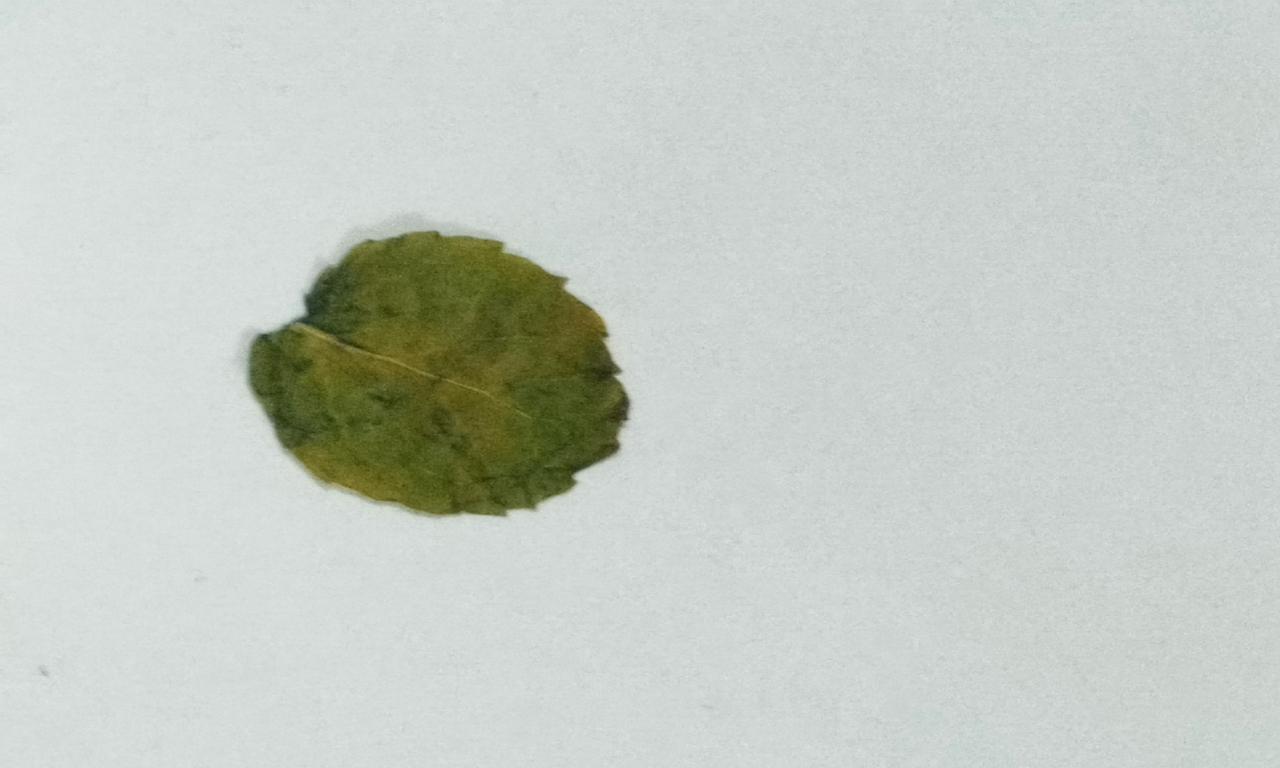
Label: Dried